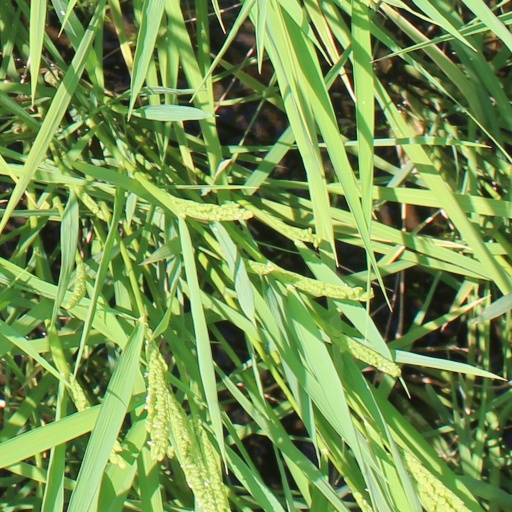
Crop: rice